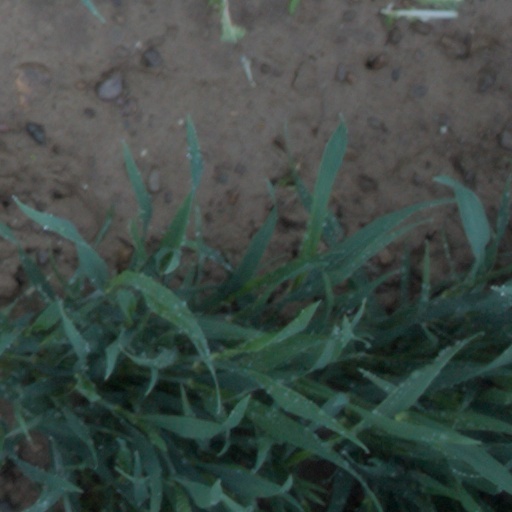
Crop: wheat